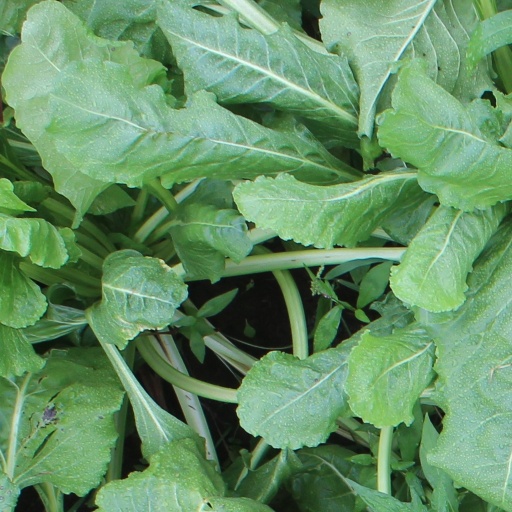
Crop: sugar beet